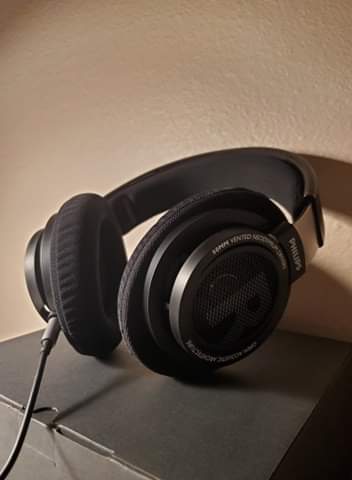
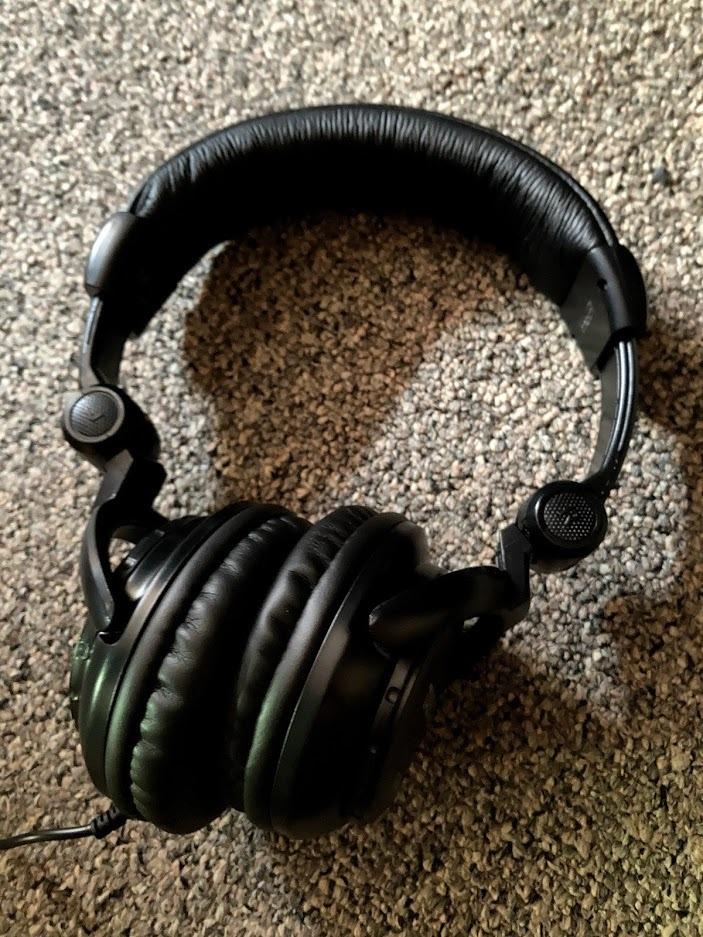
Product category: headphones
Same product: no